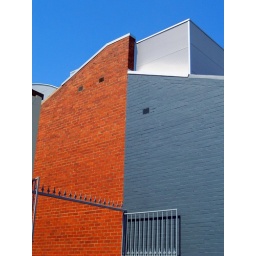
Somewhere between the CBD and my brother's house in Thornbury. Shot out the car window.